Chiyokawa, Ibaraki

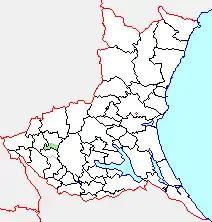
Map of Chiyokawa, Ibaraki

On January 1, 2006, Chiyokawa was merged into the expanded city of Shimotsuma.